Bomb Jack

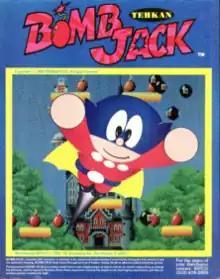
Arcade flyer

Bomb Jack is a 1984 platform video game developed and published by Tehkan for arcades. It was later ported to home systems and home computers. A commercial success, it was followed by several sequels: the console and computer game "Mighty Bomb Jack", the arcade game "Bomb Jack Twin", and "Bomb Jack II" which was licensed for home computers only.